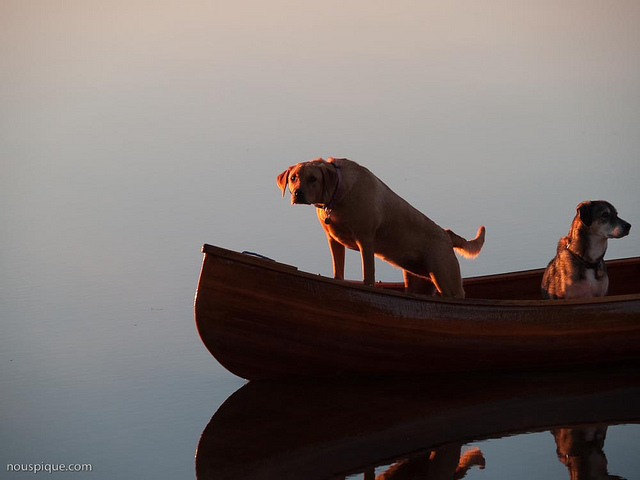
two dogs are sitting in the small boat on the water

A couple of dogs sitting on top of a boat.

Two dogs sitting in a small boat on the lake water.

Dog cowering down looking across the water in a canoe boat.